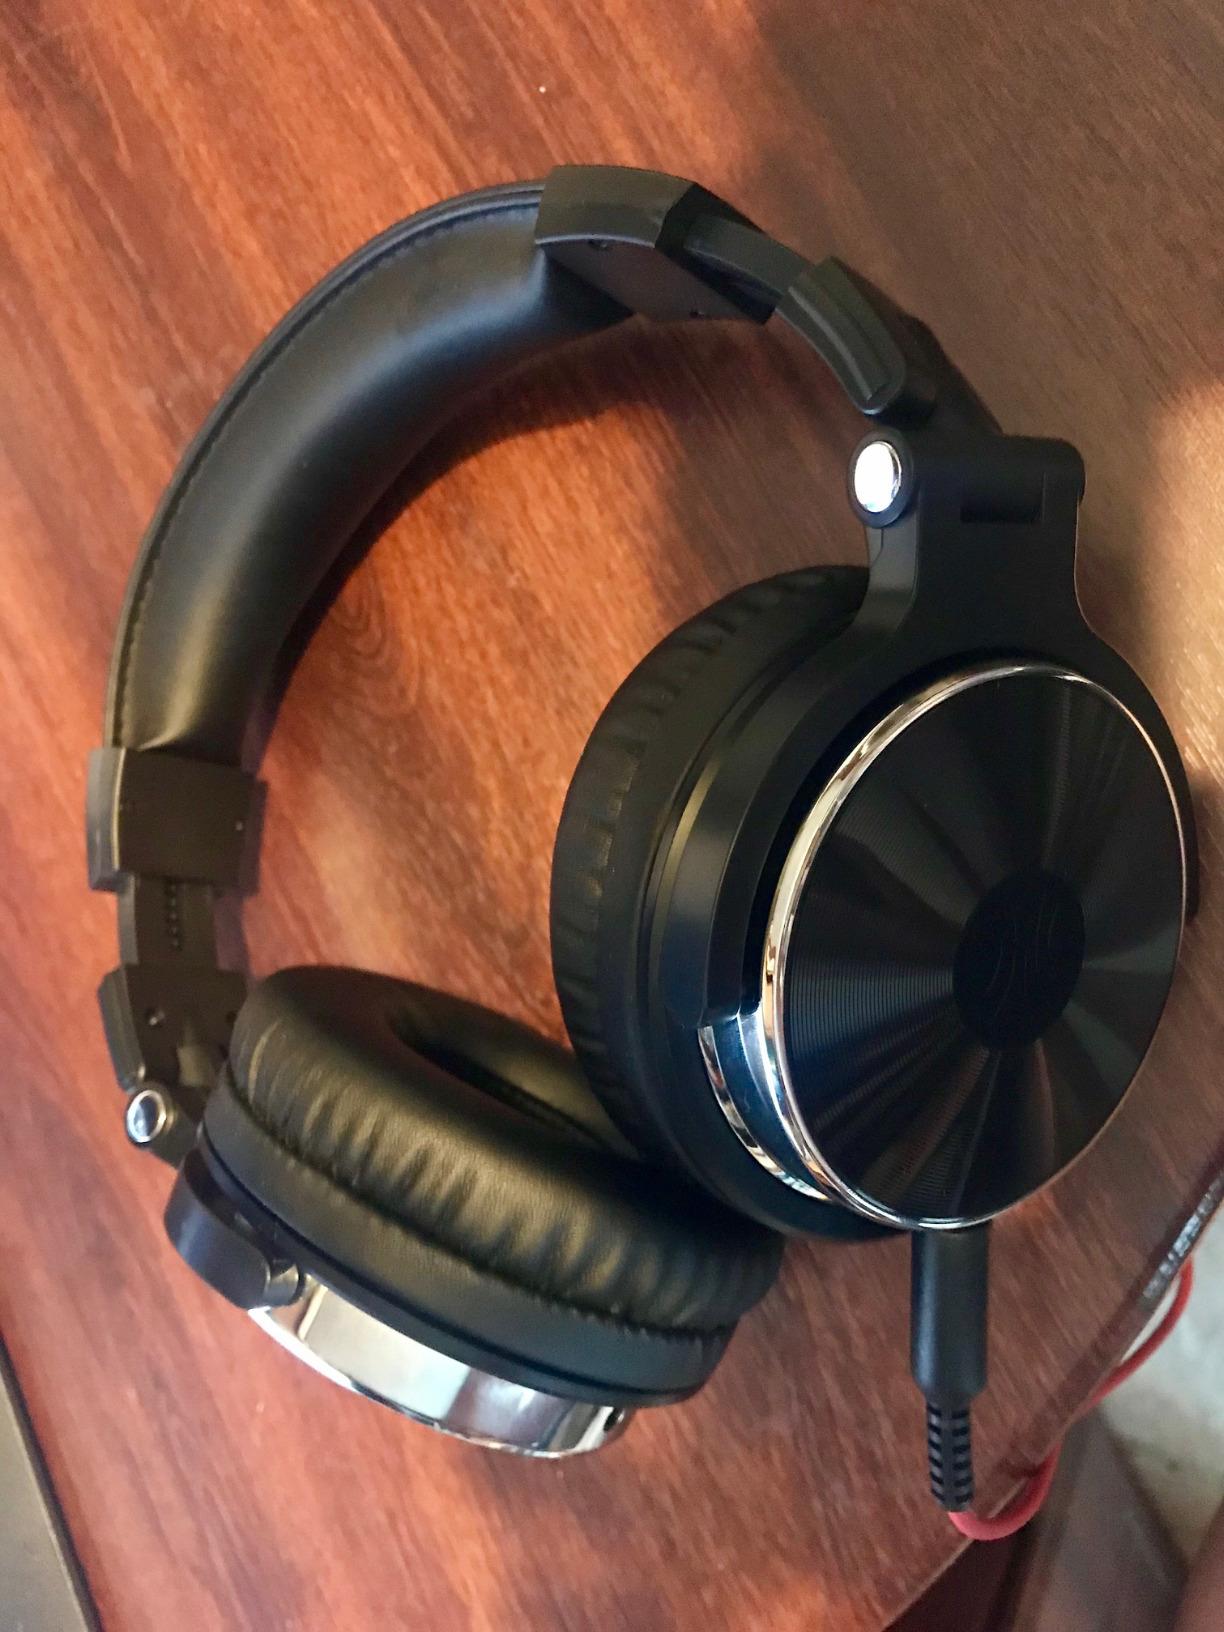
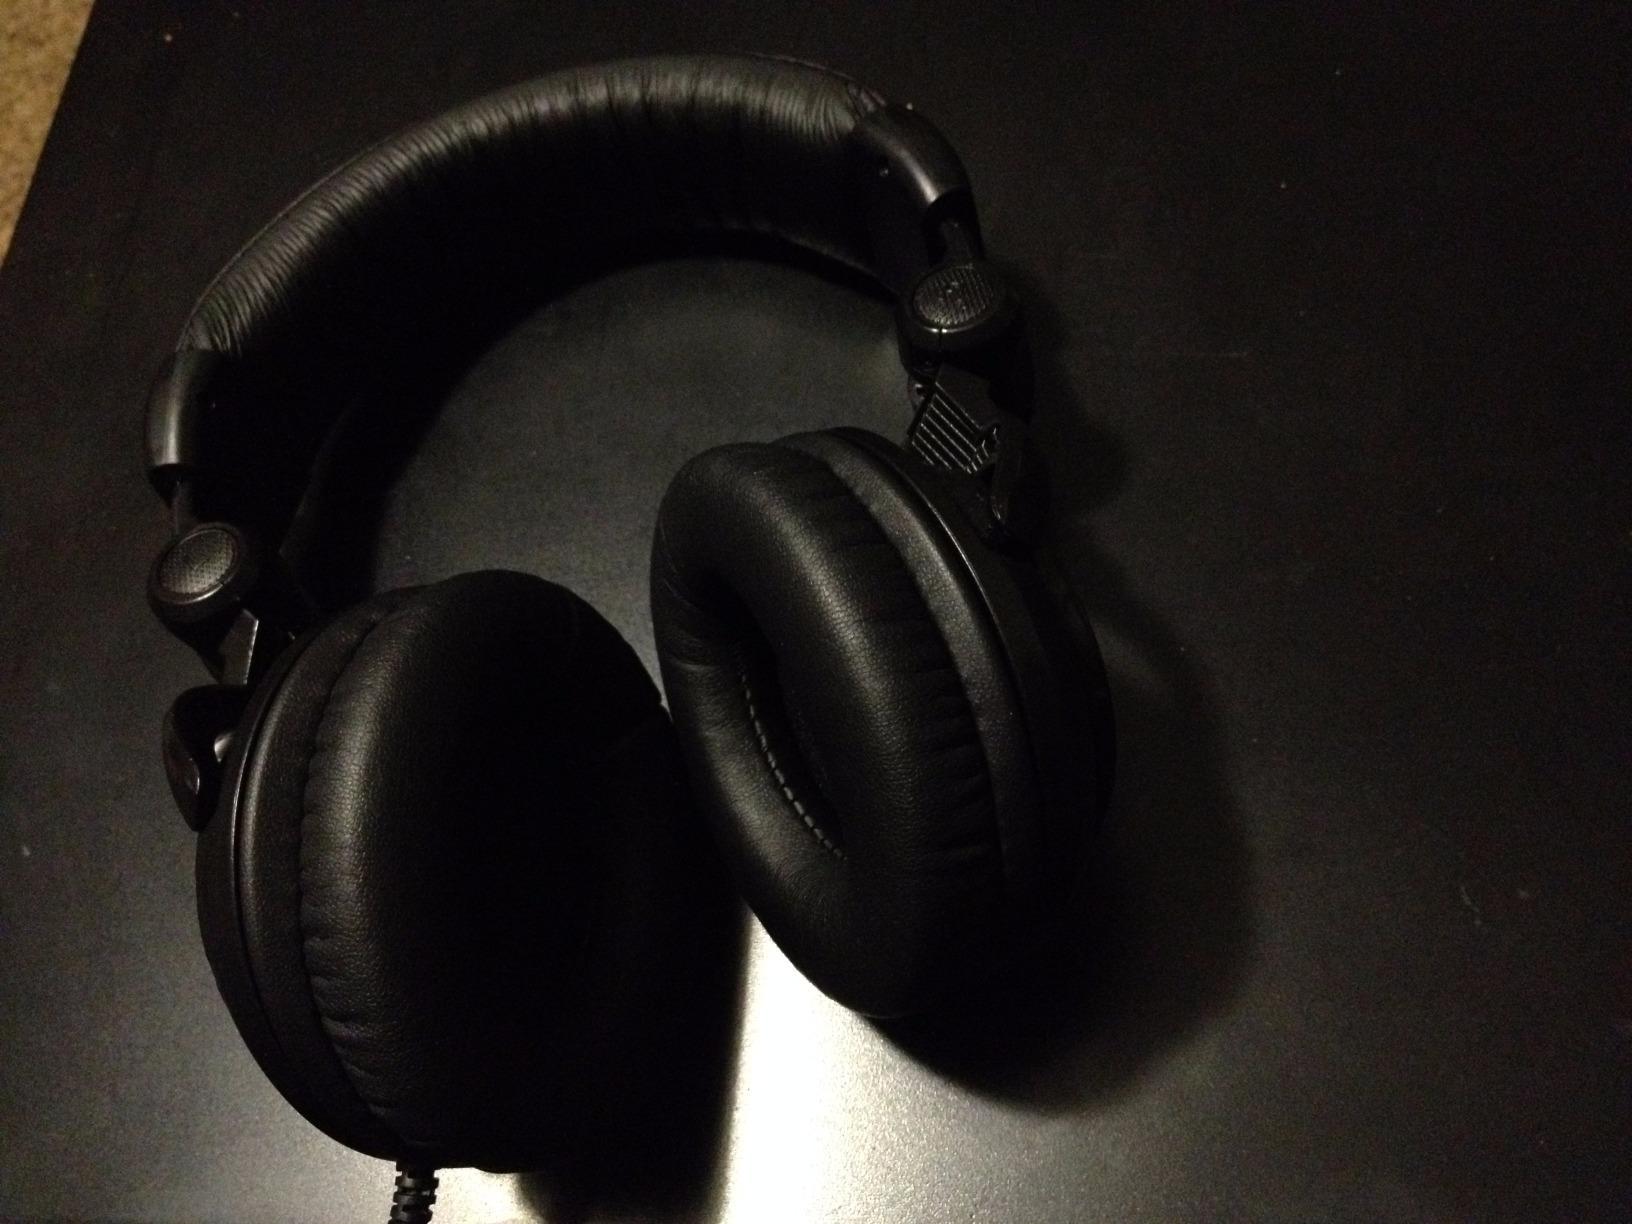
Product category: headphones
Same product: no